Victor Frédéric Chassériau

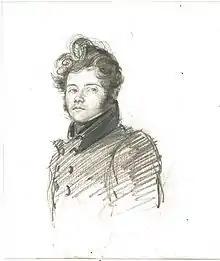
Selfportrait of baron Charles Frédéric Chassériau, 1825

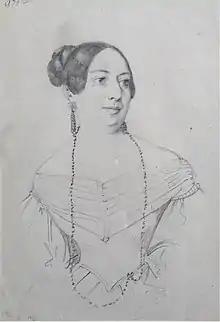
Portrait of Elisabeth Chassériau by Théodore Chassériau (1819–1856), 1836, Graphite – 23 x 20 cm

General Chassériau had married in 1798 Elisabeth Ranson, a Creole from Saint-Domingue who belonged to a large family of Protestant shipowners from La Rochelle. Owners of a coffee plantation, the Habitation Le Beau near Jérémie, they lived until 1802 in Port-au-Prince.